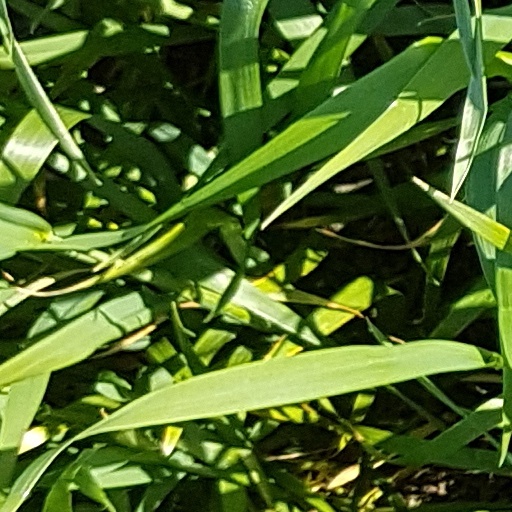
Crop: wheat